Lambeg, County Antrim

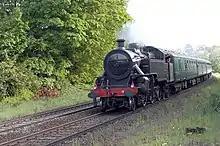
A Railway Preservation Society of Ireland steam train approaching Lambeg railway station.

The River Lagan flows alongside the village and it was because of the river and the damp climate of the Lagan Valley, that flax was first grown there. This resulted in Lambeg becoming a centre for the Linen industry in the area. The fertile land of the Lagan Valley was part of the manor granted in 1611 to Sir Fulke Conway. English tenants, mainly from the north of England according to Rankin, were brought over by Conway to settle on his estate. It is suggested that they also brought experience of textile making with them. The earliest documentary evidence of the textile industry in Lambeg records the setting up of a bleach green in 1626.